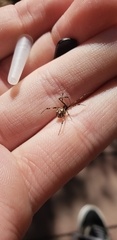
Species: Lactrodectus_hesperus